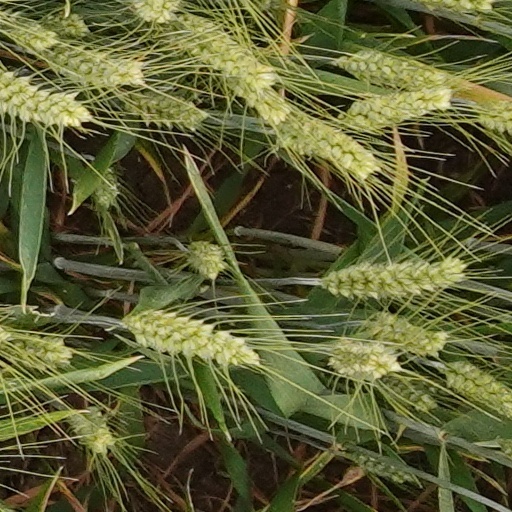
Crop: wheat